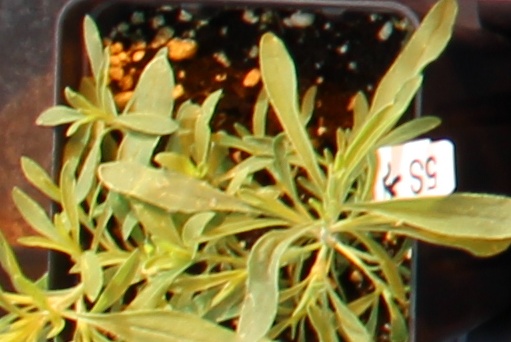
Label: Kochia